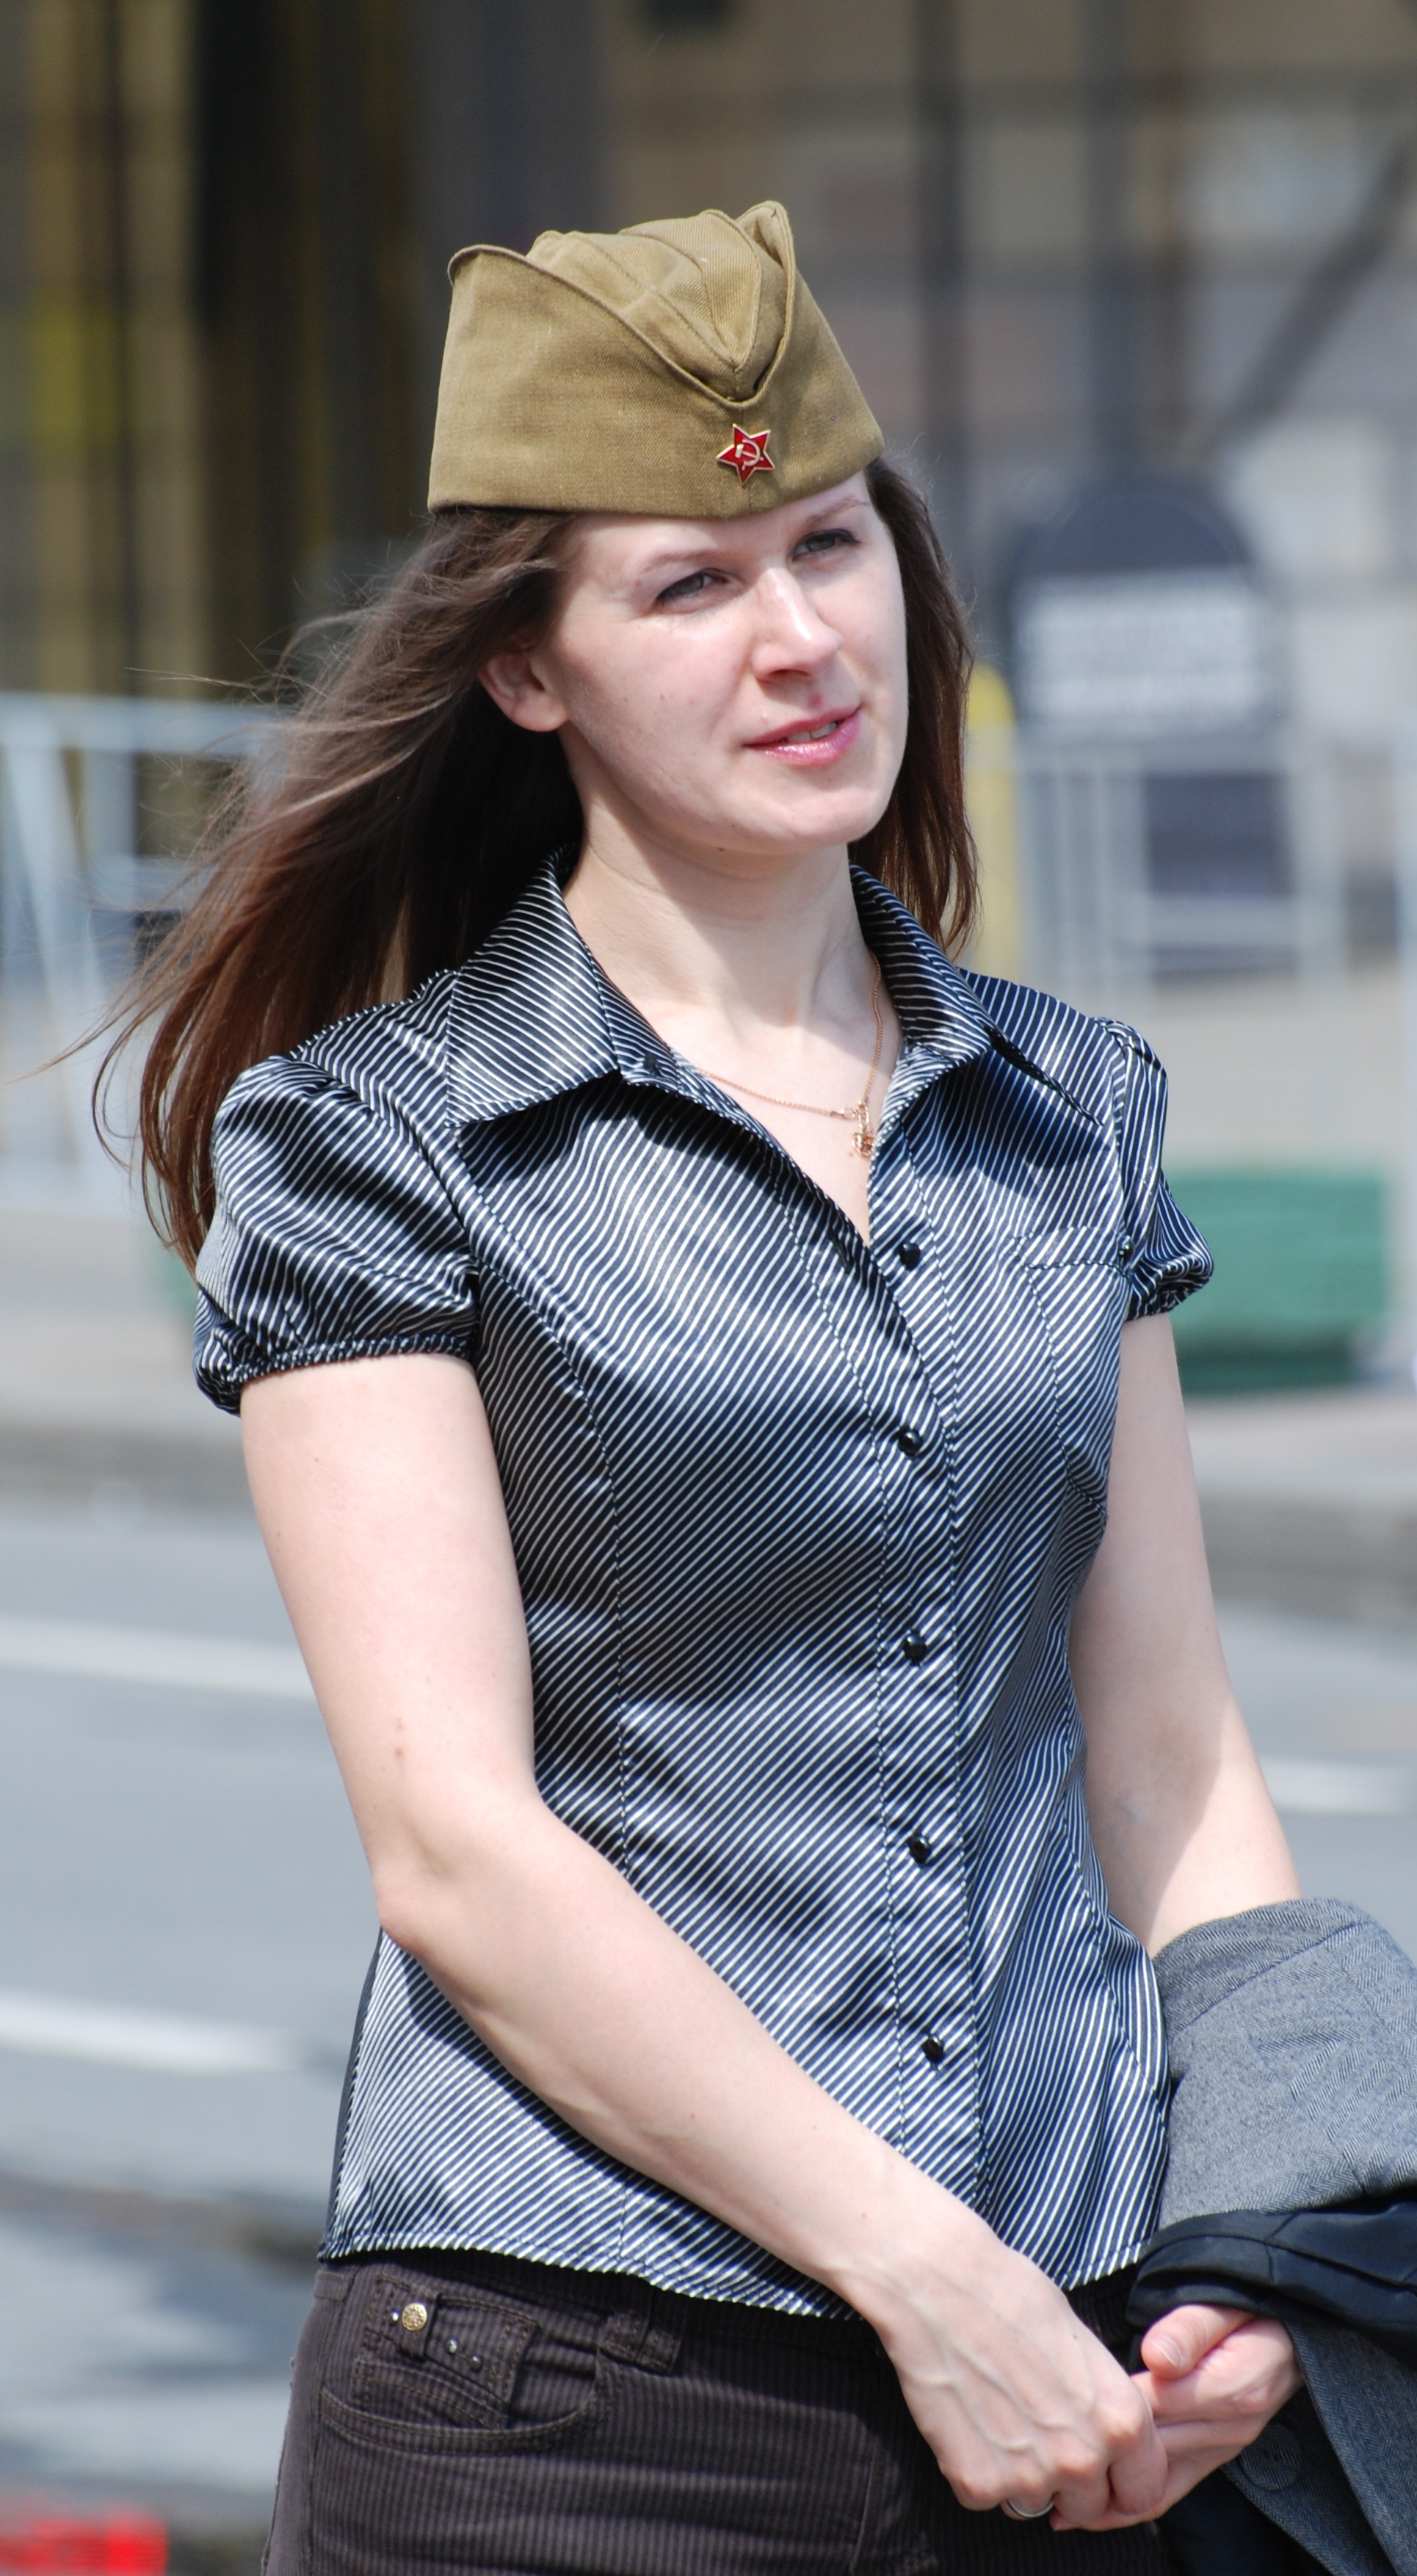
person, girl, portrait, model, hat, fashion, nikon, clothing, lady, human body, glasses, beauty, moscow, russia, d80, moskau, nikond80, moscou, 70300mmf4556gvr, photo shoot, portrait photography